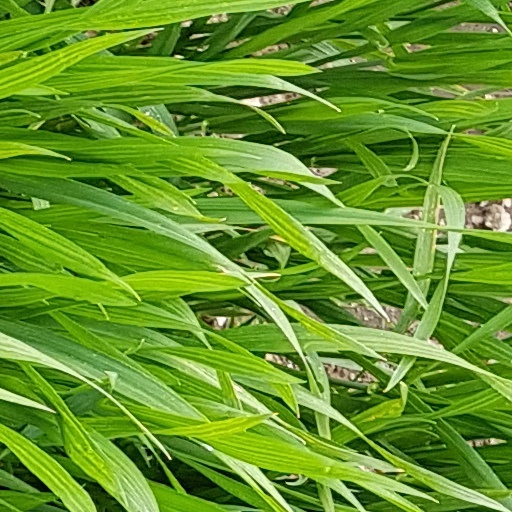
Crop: wheat